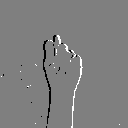
ASL letter: t